Gill-man

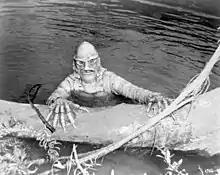
The Gill-man as portrayed by Ricou Browning in "Creature from the Black Lagoon".

The Gill-man, commonly called The Creature from The Black Lagoon, or simply The Creature, is the movie monster of the 1954 black-and-white film "Creature from the Black Lagoon" and its two sequels "Revenge of the Creature" (1955) and "The Creature Walks Among Us" (1956).